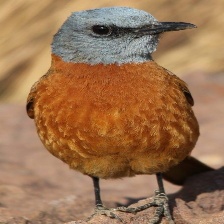
Species: CAPE ROCK THRUSH
Scientific name: MONTICOLA RUPESTRIS